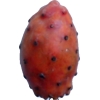
Label: cactus_fruit_red